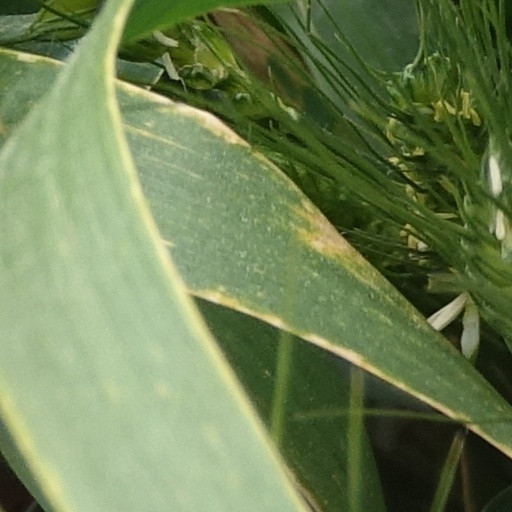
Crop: wheat